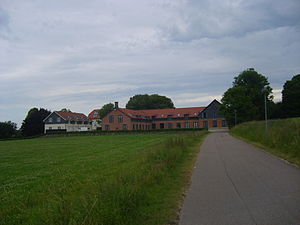
True
Adgangsvej til True fra Skjoldhøjparken.
True er en landsby og et ejerlav i Østjylland. Den ligger 9 km vest for Aarhus i retning mod Viborg.